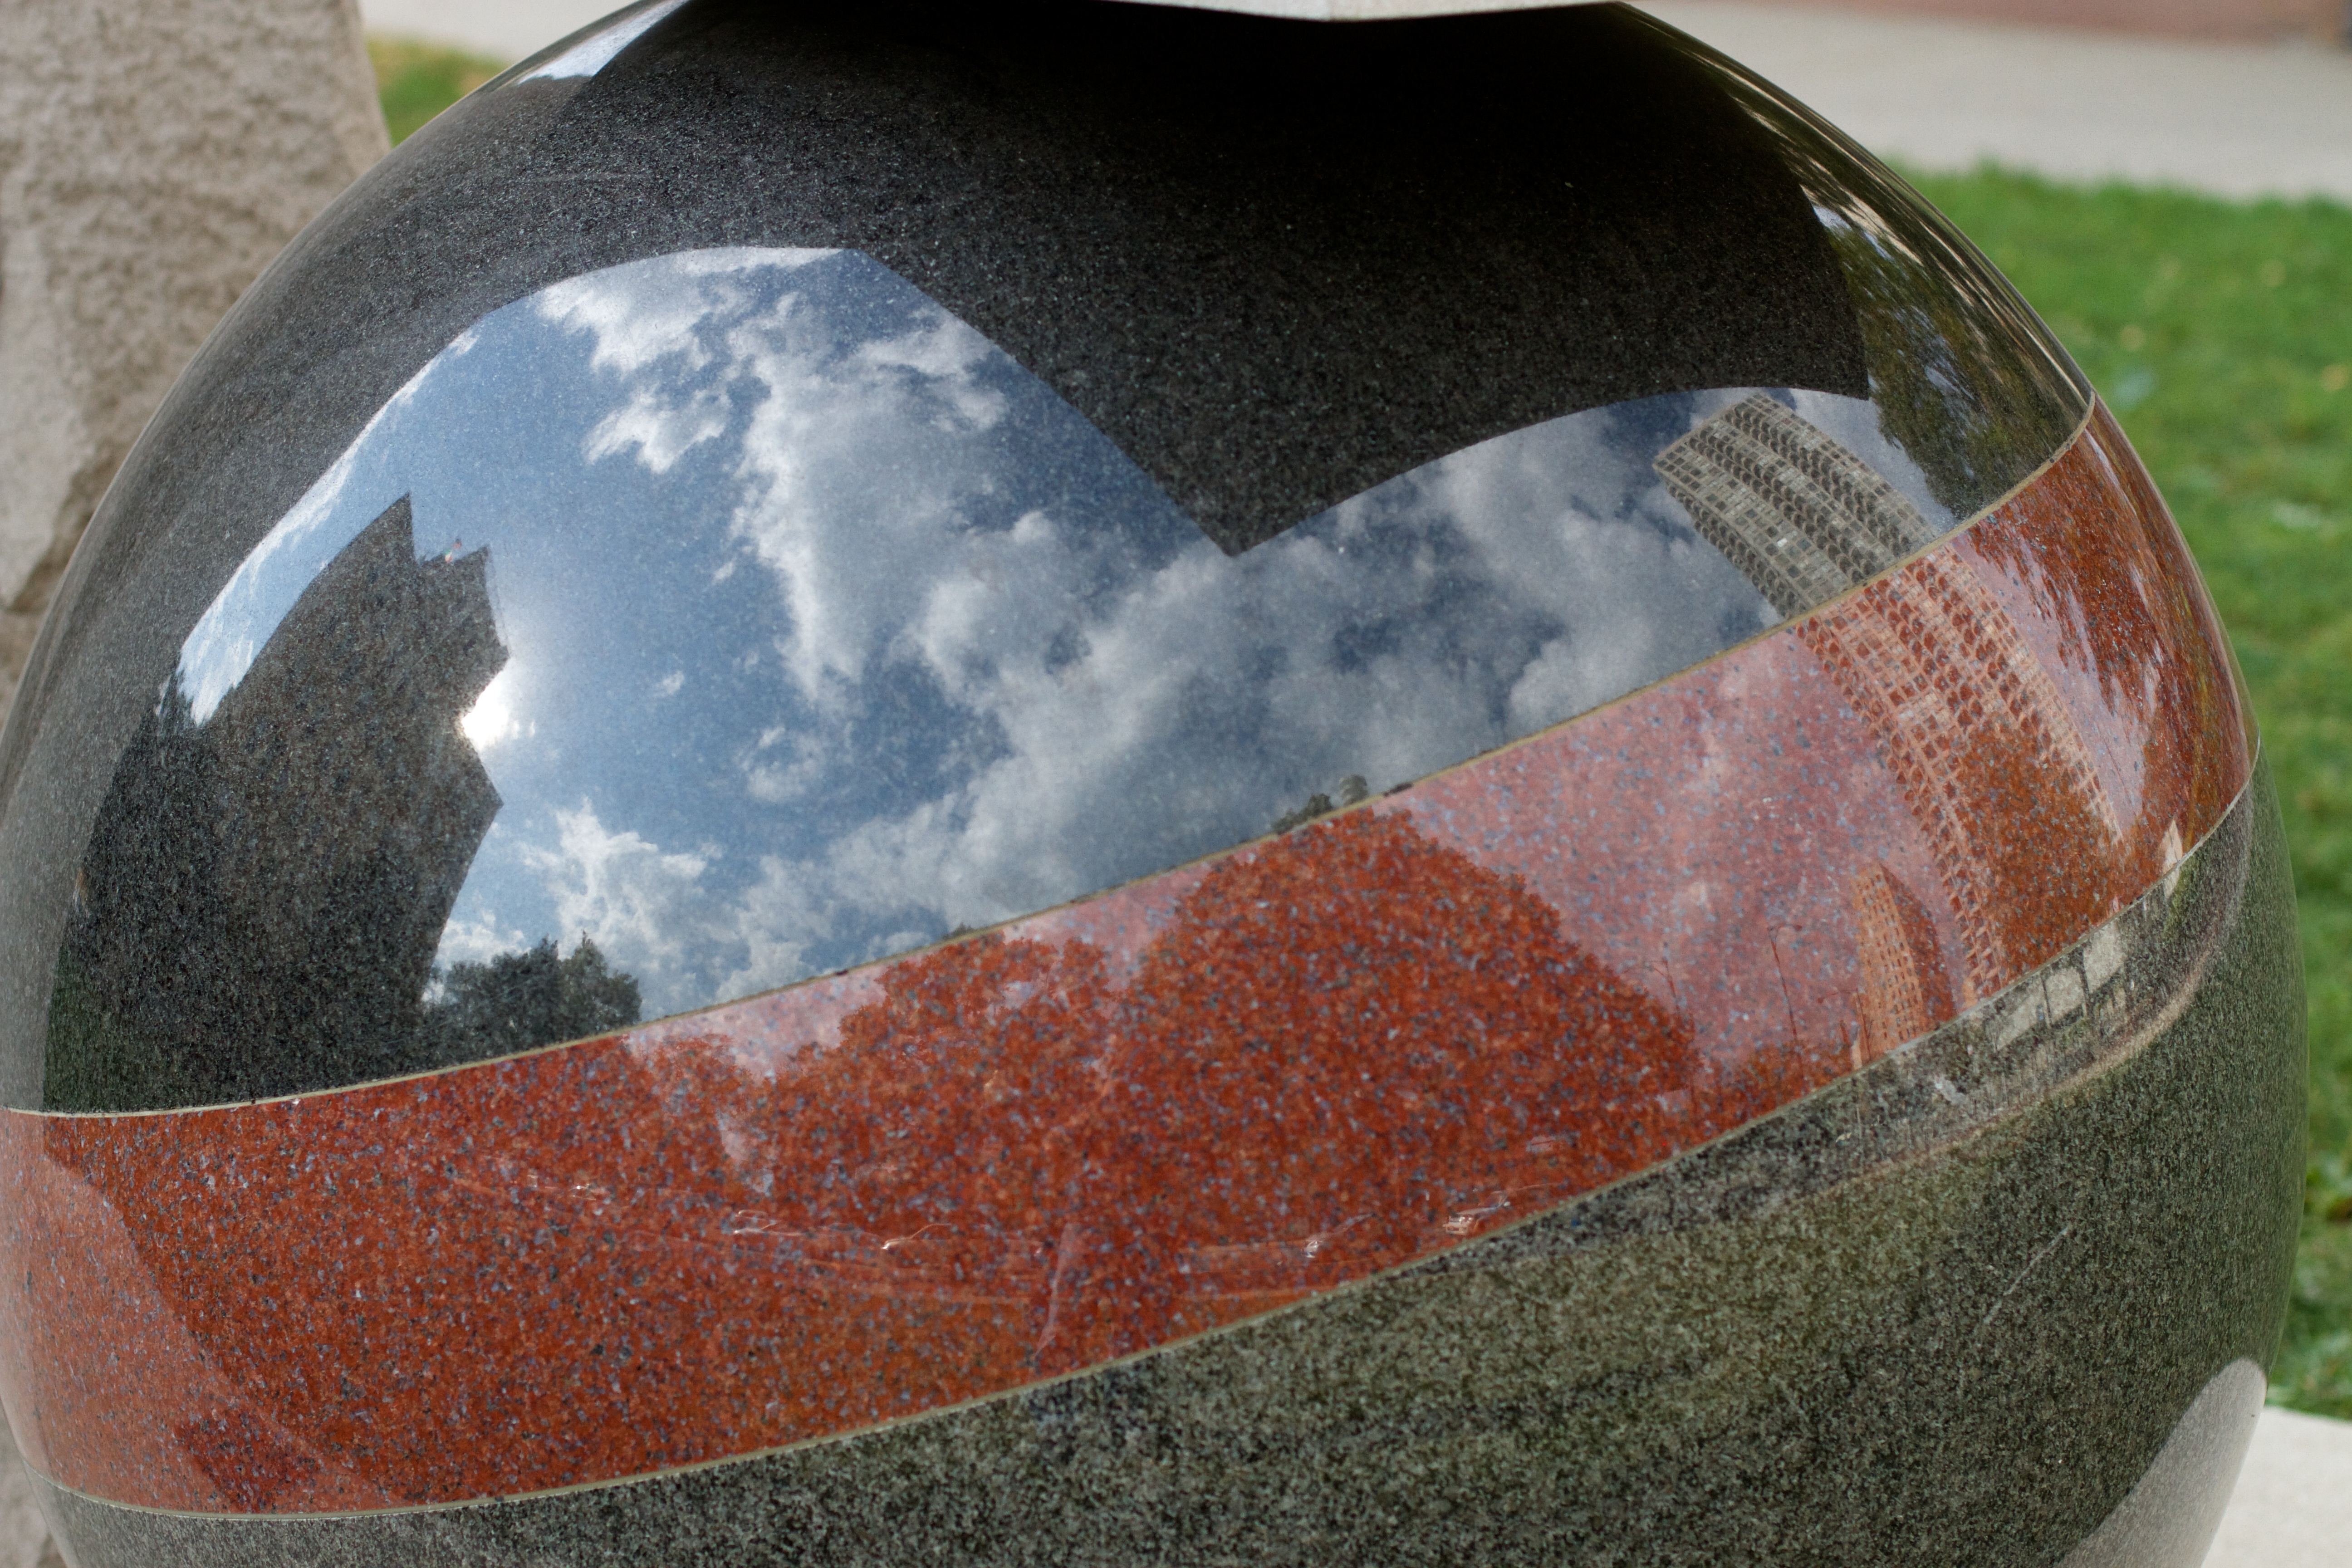
material, art, ball, sphere, shape, man made object